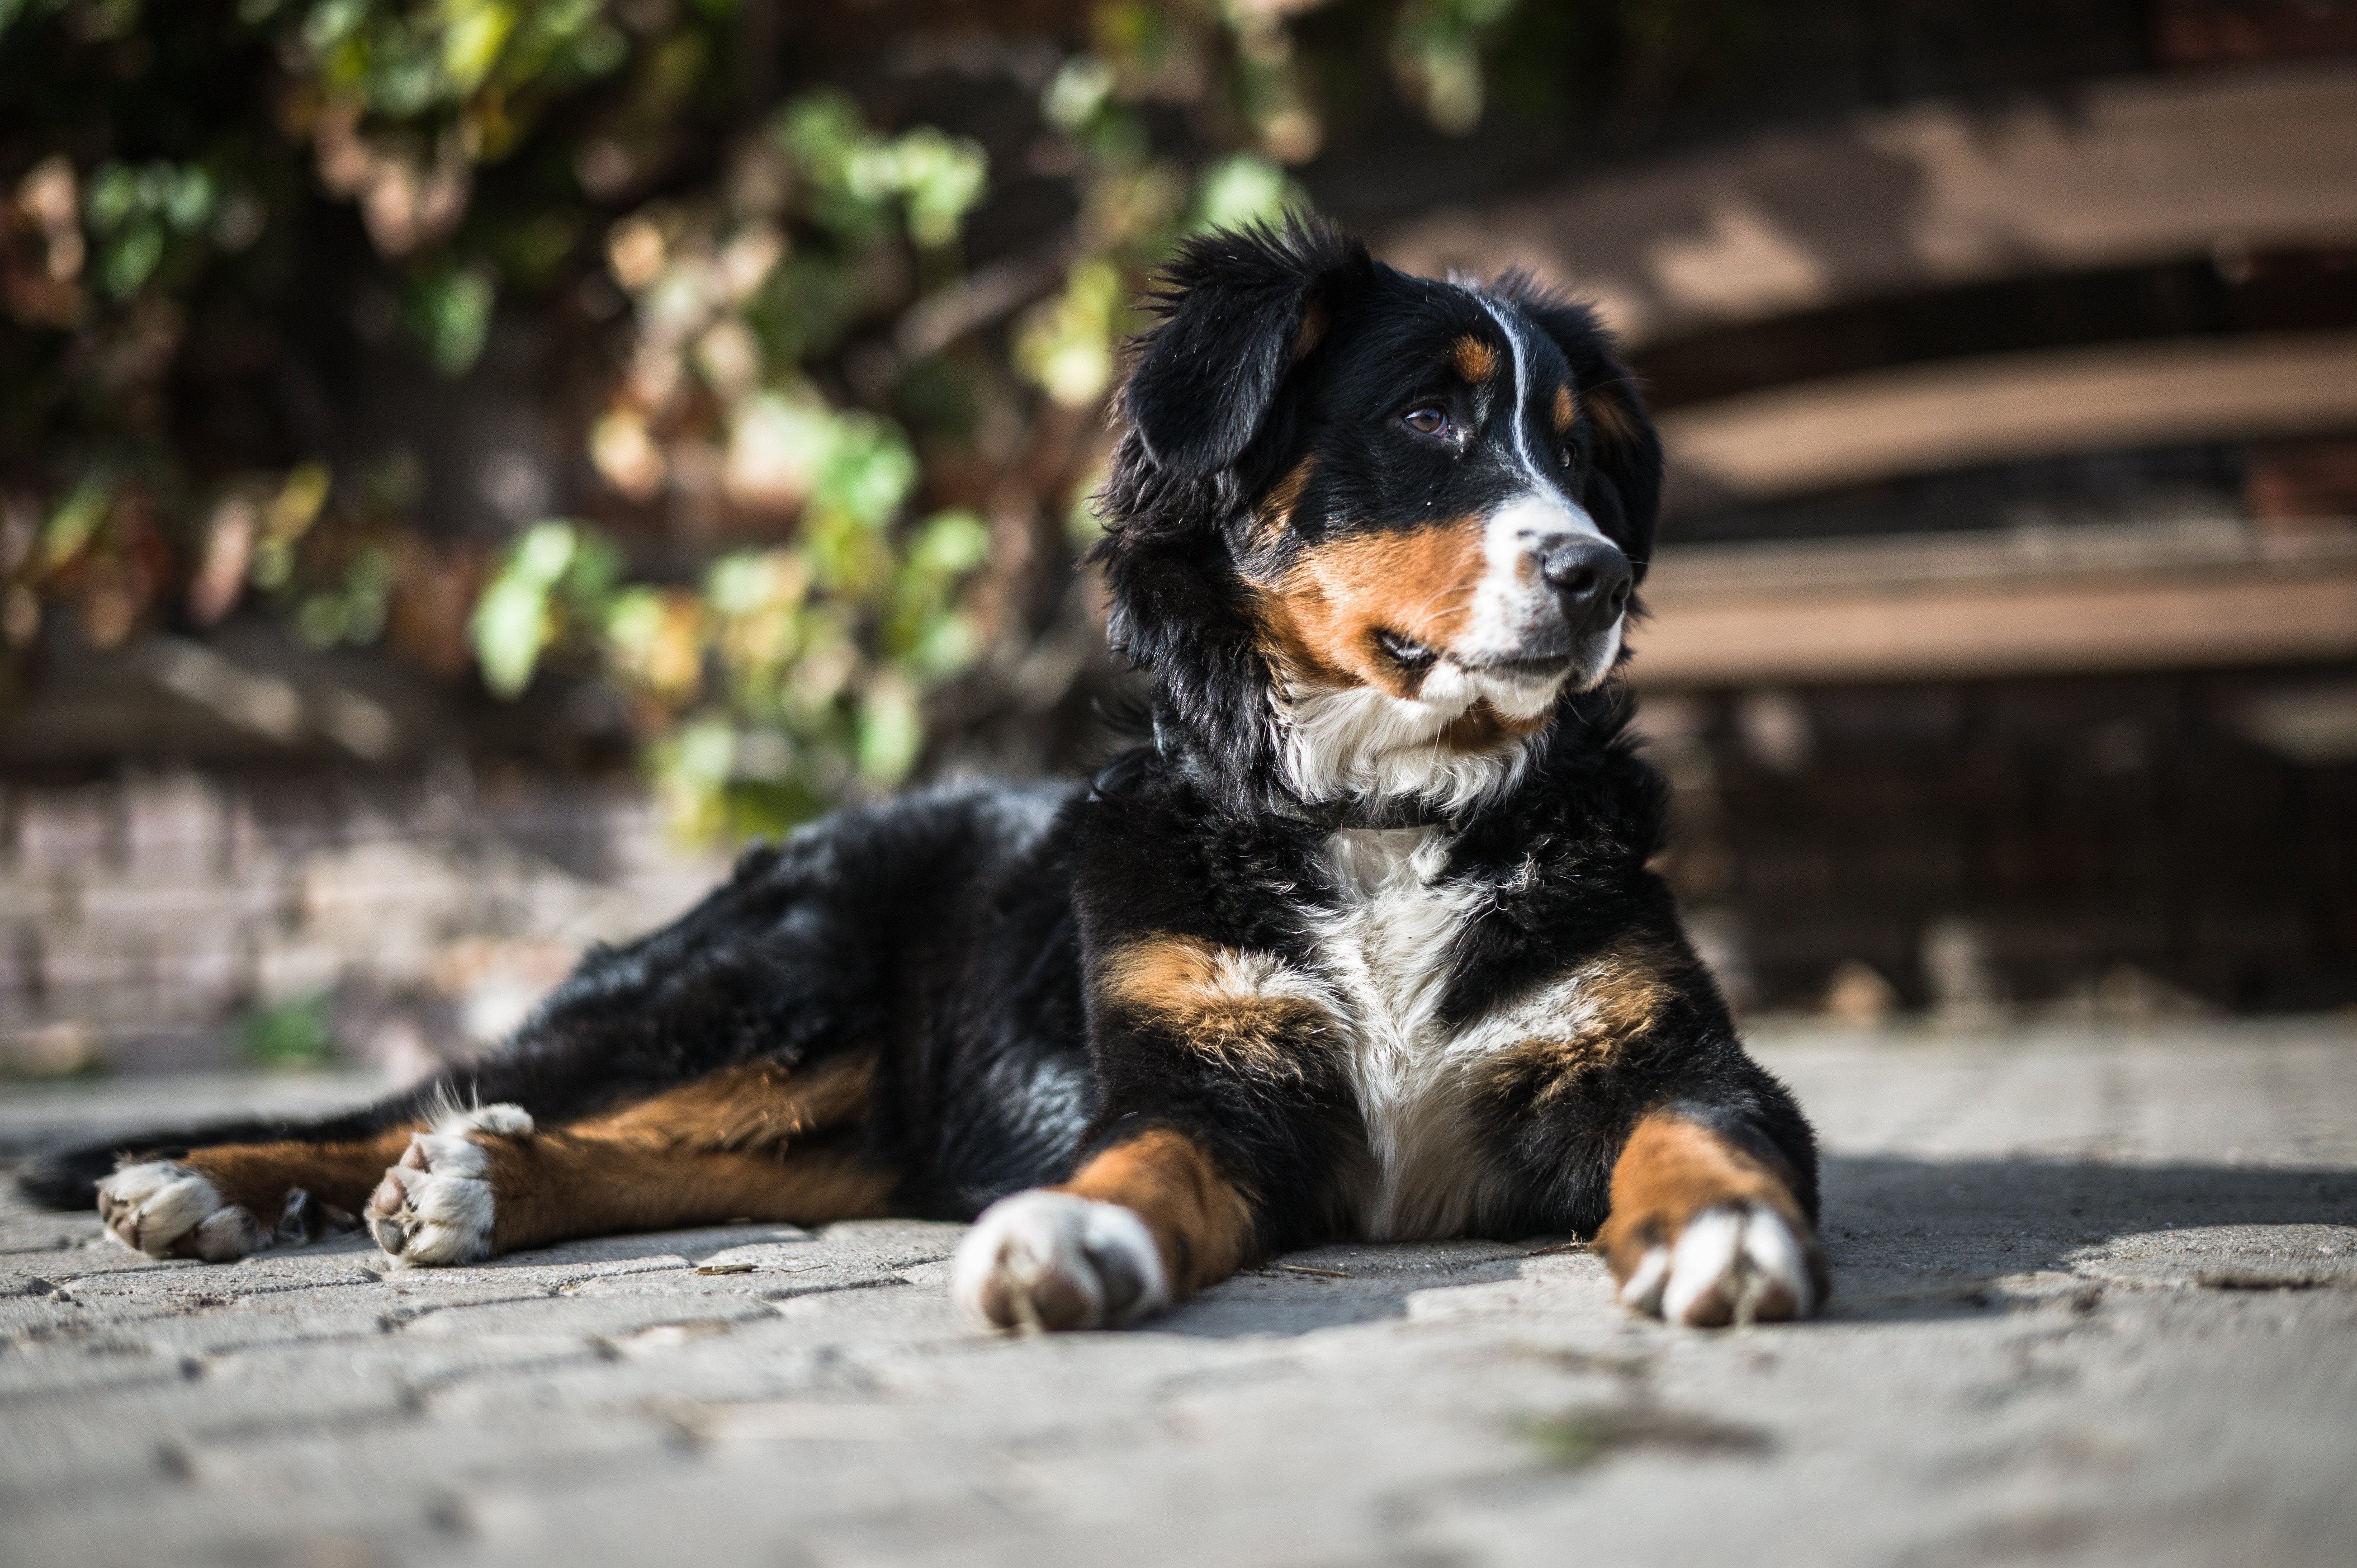
puppy, dog, animal, cute, canine, pet, fur, mammal, outdoors, vertebrate, domestic, dog breed, bernese mountain dog, entlebucher mountain dog, baby dog, dog like mammal, appenzeller sennenhund